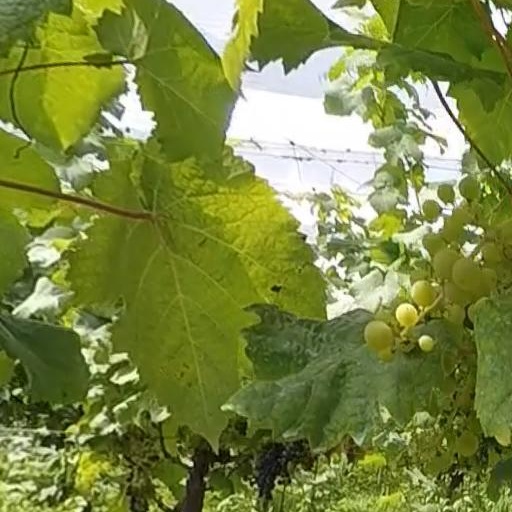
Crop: grape